Women Engage for a Common Future

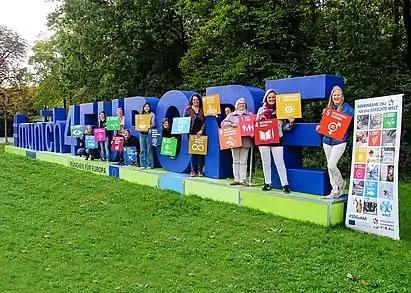
The staff from WECF Germany posing in front of the #munich4Europe statue as part of the "make Europe sustainable for all" campaign 2018

WECF has observer status with the Economic and Social Council of the United Nations (ECOSOC) and is an official partner of the United Nations Environment Program (UNEP). WECF was also a member of the European Environment and Health Committee until it concluded in 2010 (EEHC).